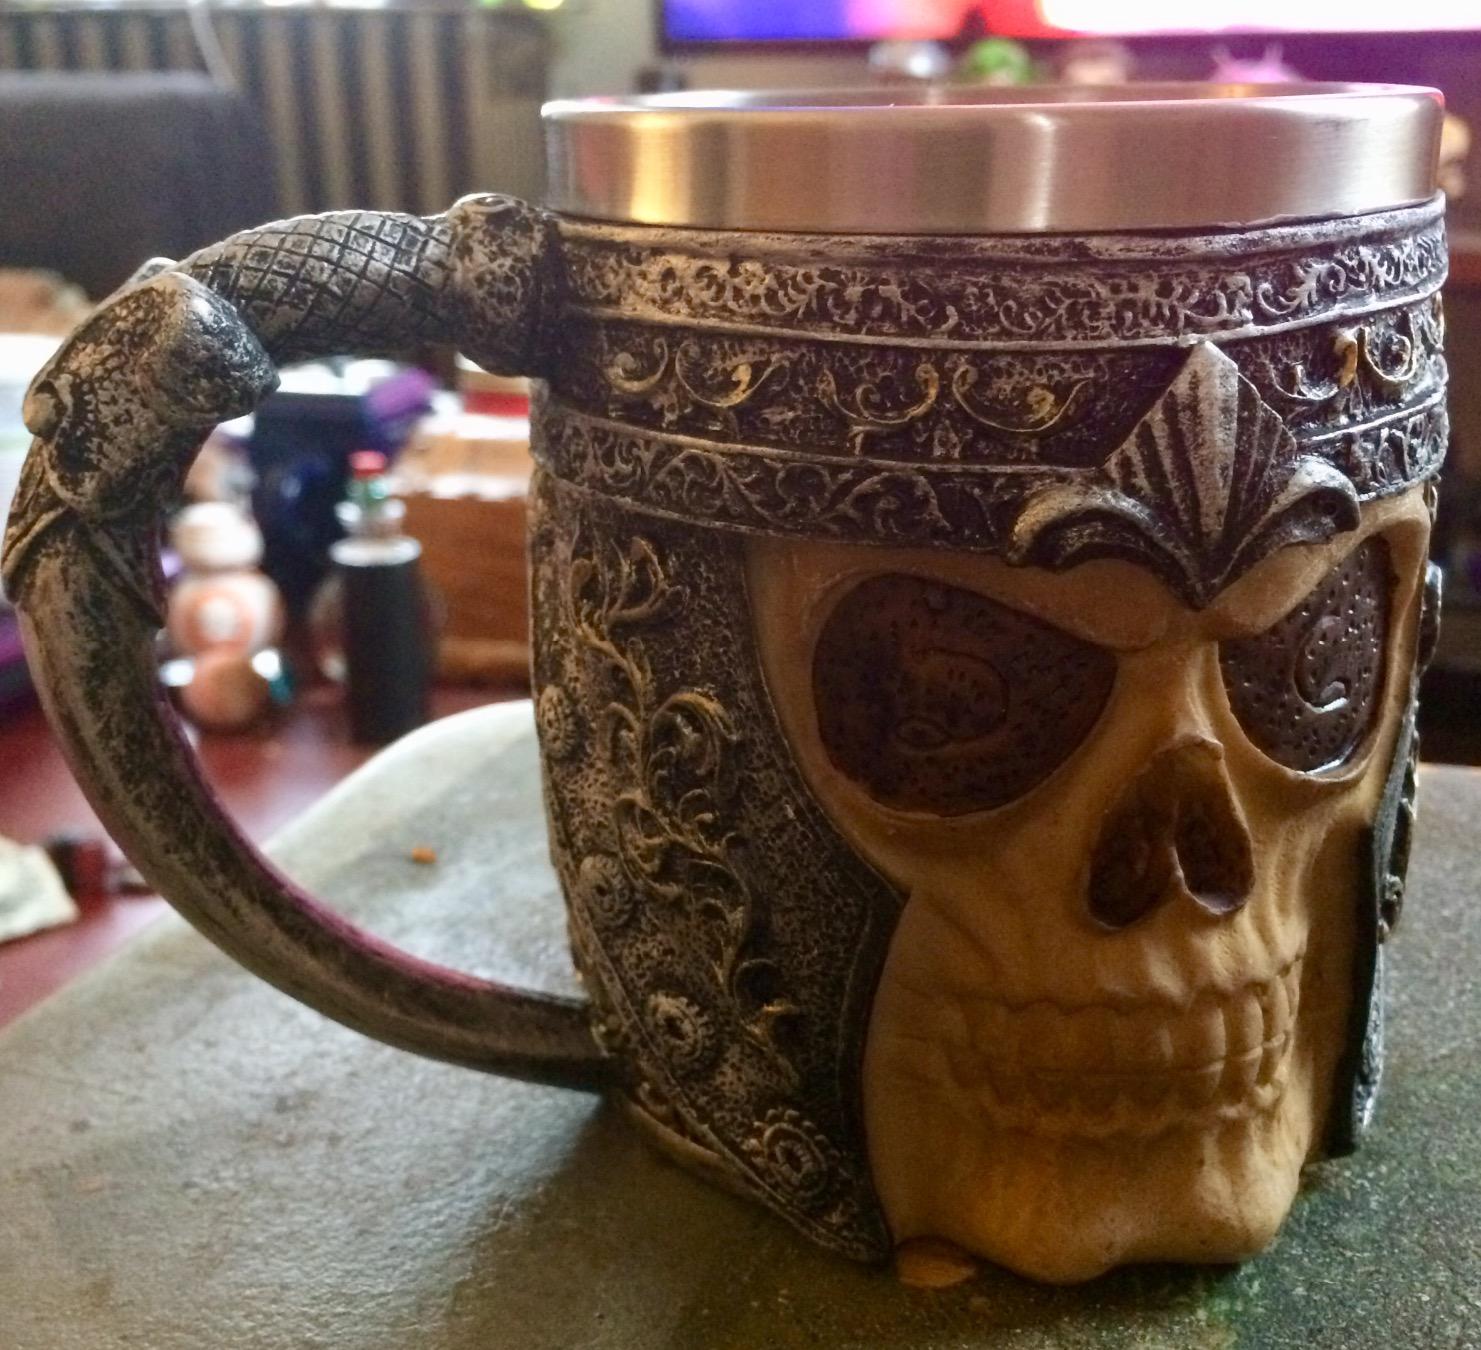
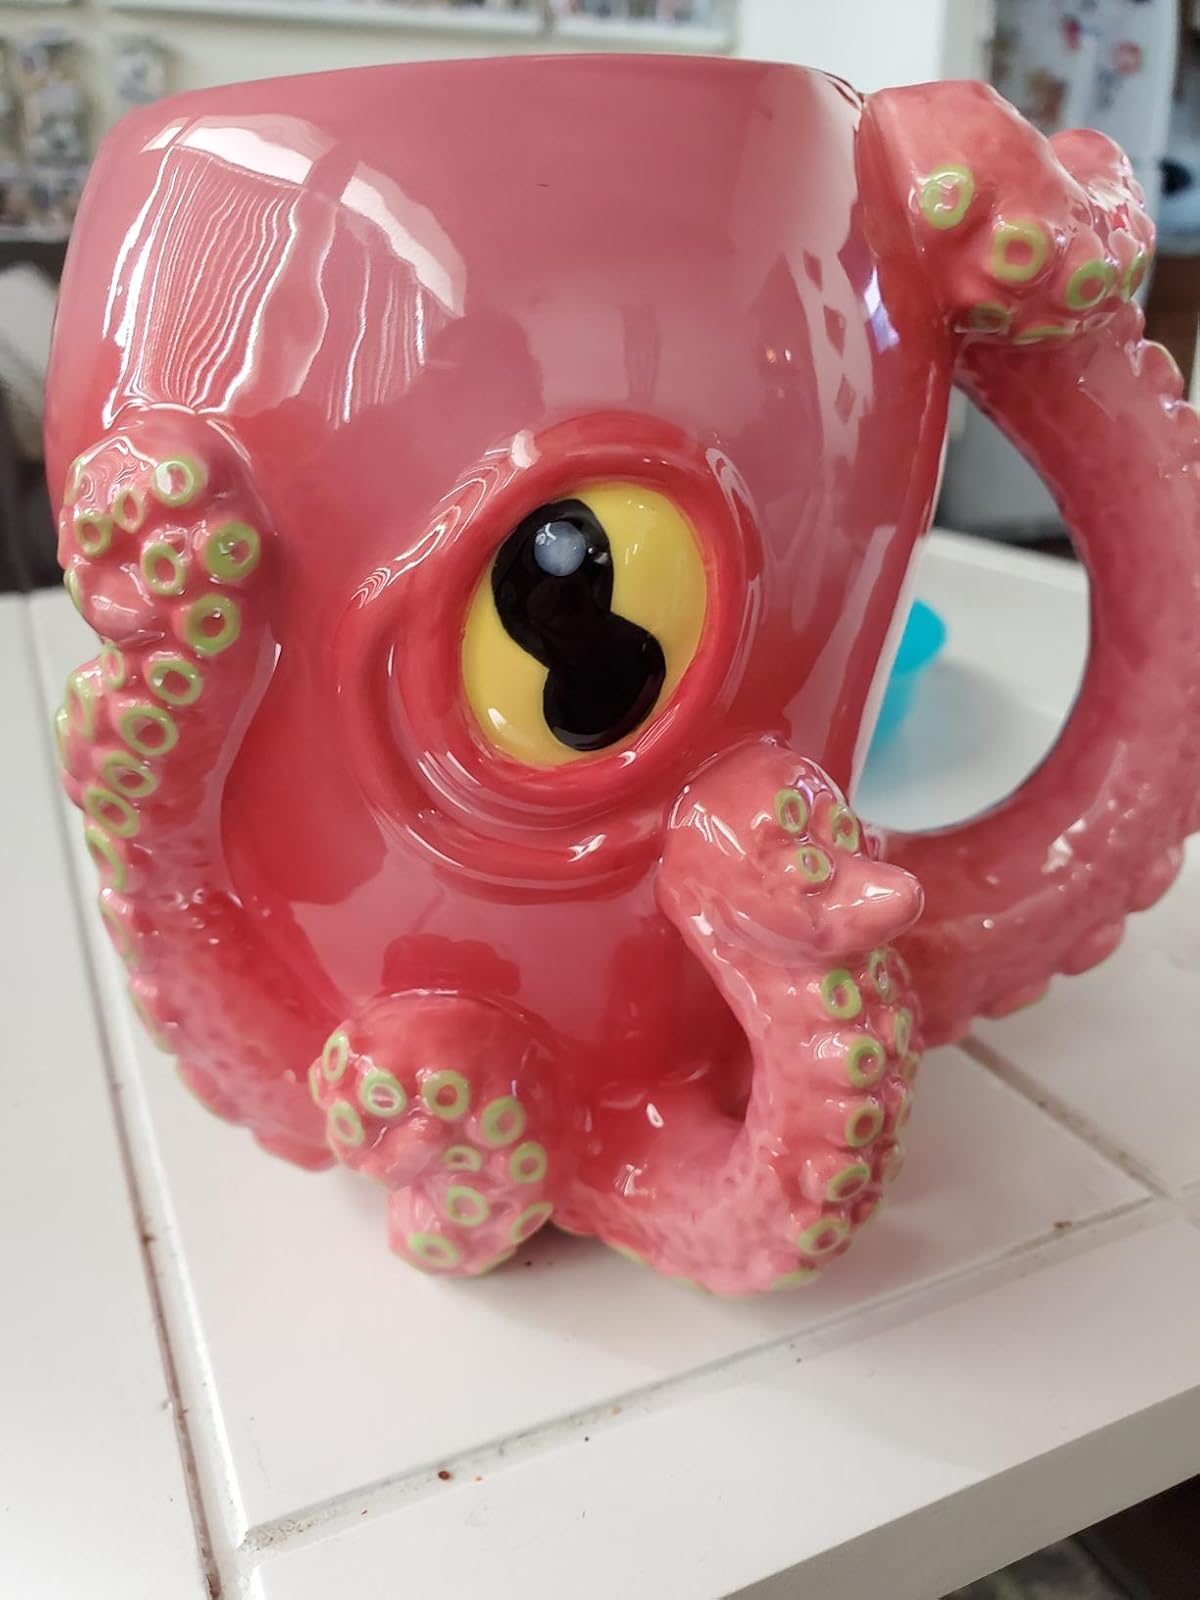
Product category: items_mug
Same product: no